Jean Stapleton

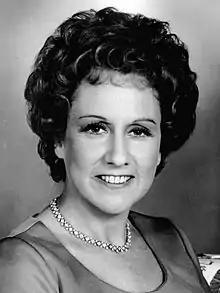
Stapleton in June 1977

Jean Stapleton (born Jeanne Murray; January 19, 1923 – May 31, 2013) was an American character actress of stage, television and film. Stapleton is best known for her portrayal of Edith Bunker, the perpetually optimistic and devoted wife of Archie Bunker, on the 1970s sitcom "All in the Family". The role earned her three Emmys and two Golden Globes for Best Actress in a comedy series.